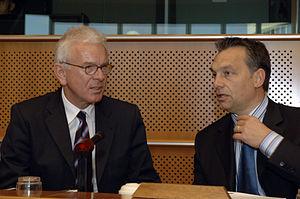
Viktor Orbán /ˈviktoɾ ˈoɾbaːn/, né le 31 mai 1963 à Székesfehérvár, est un juriste et homme d'État hongrois. Membre du Fidesz-Union civique hongroise, il est Premier ministre de Hongrie de 1998 à 2002, et depuis 2010.